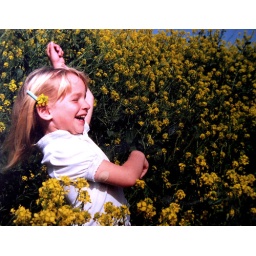
girl playing in mustard flowers